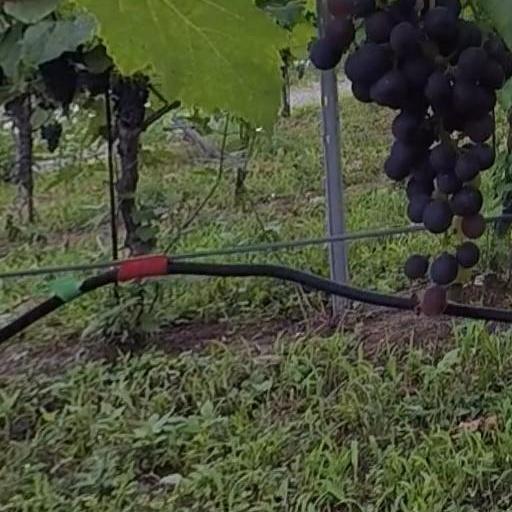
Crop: grape